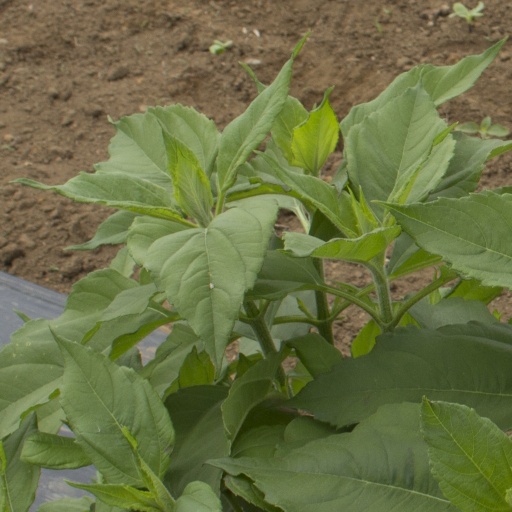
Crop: Jerusalem artichoke